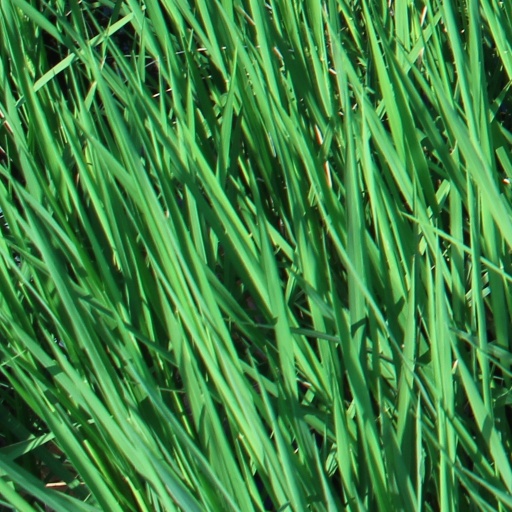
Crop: rice